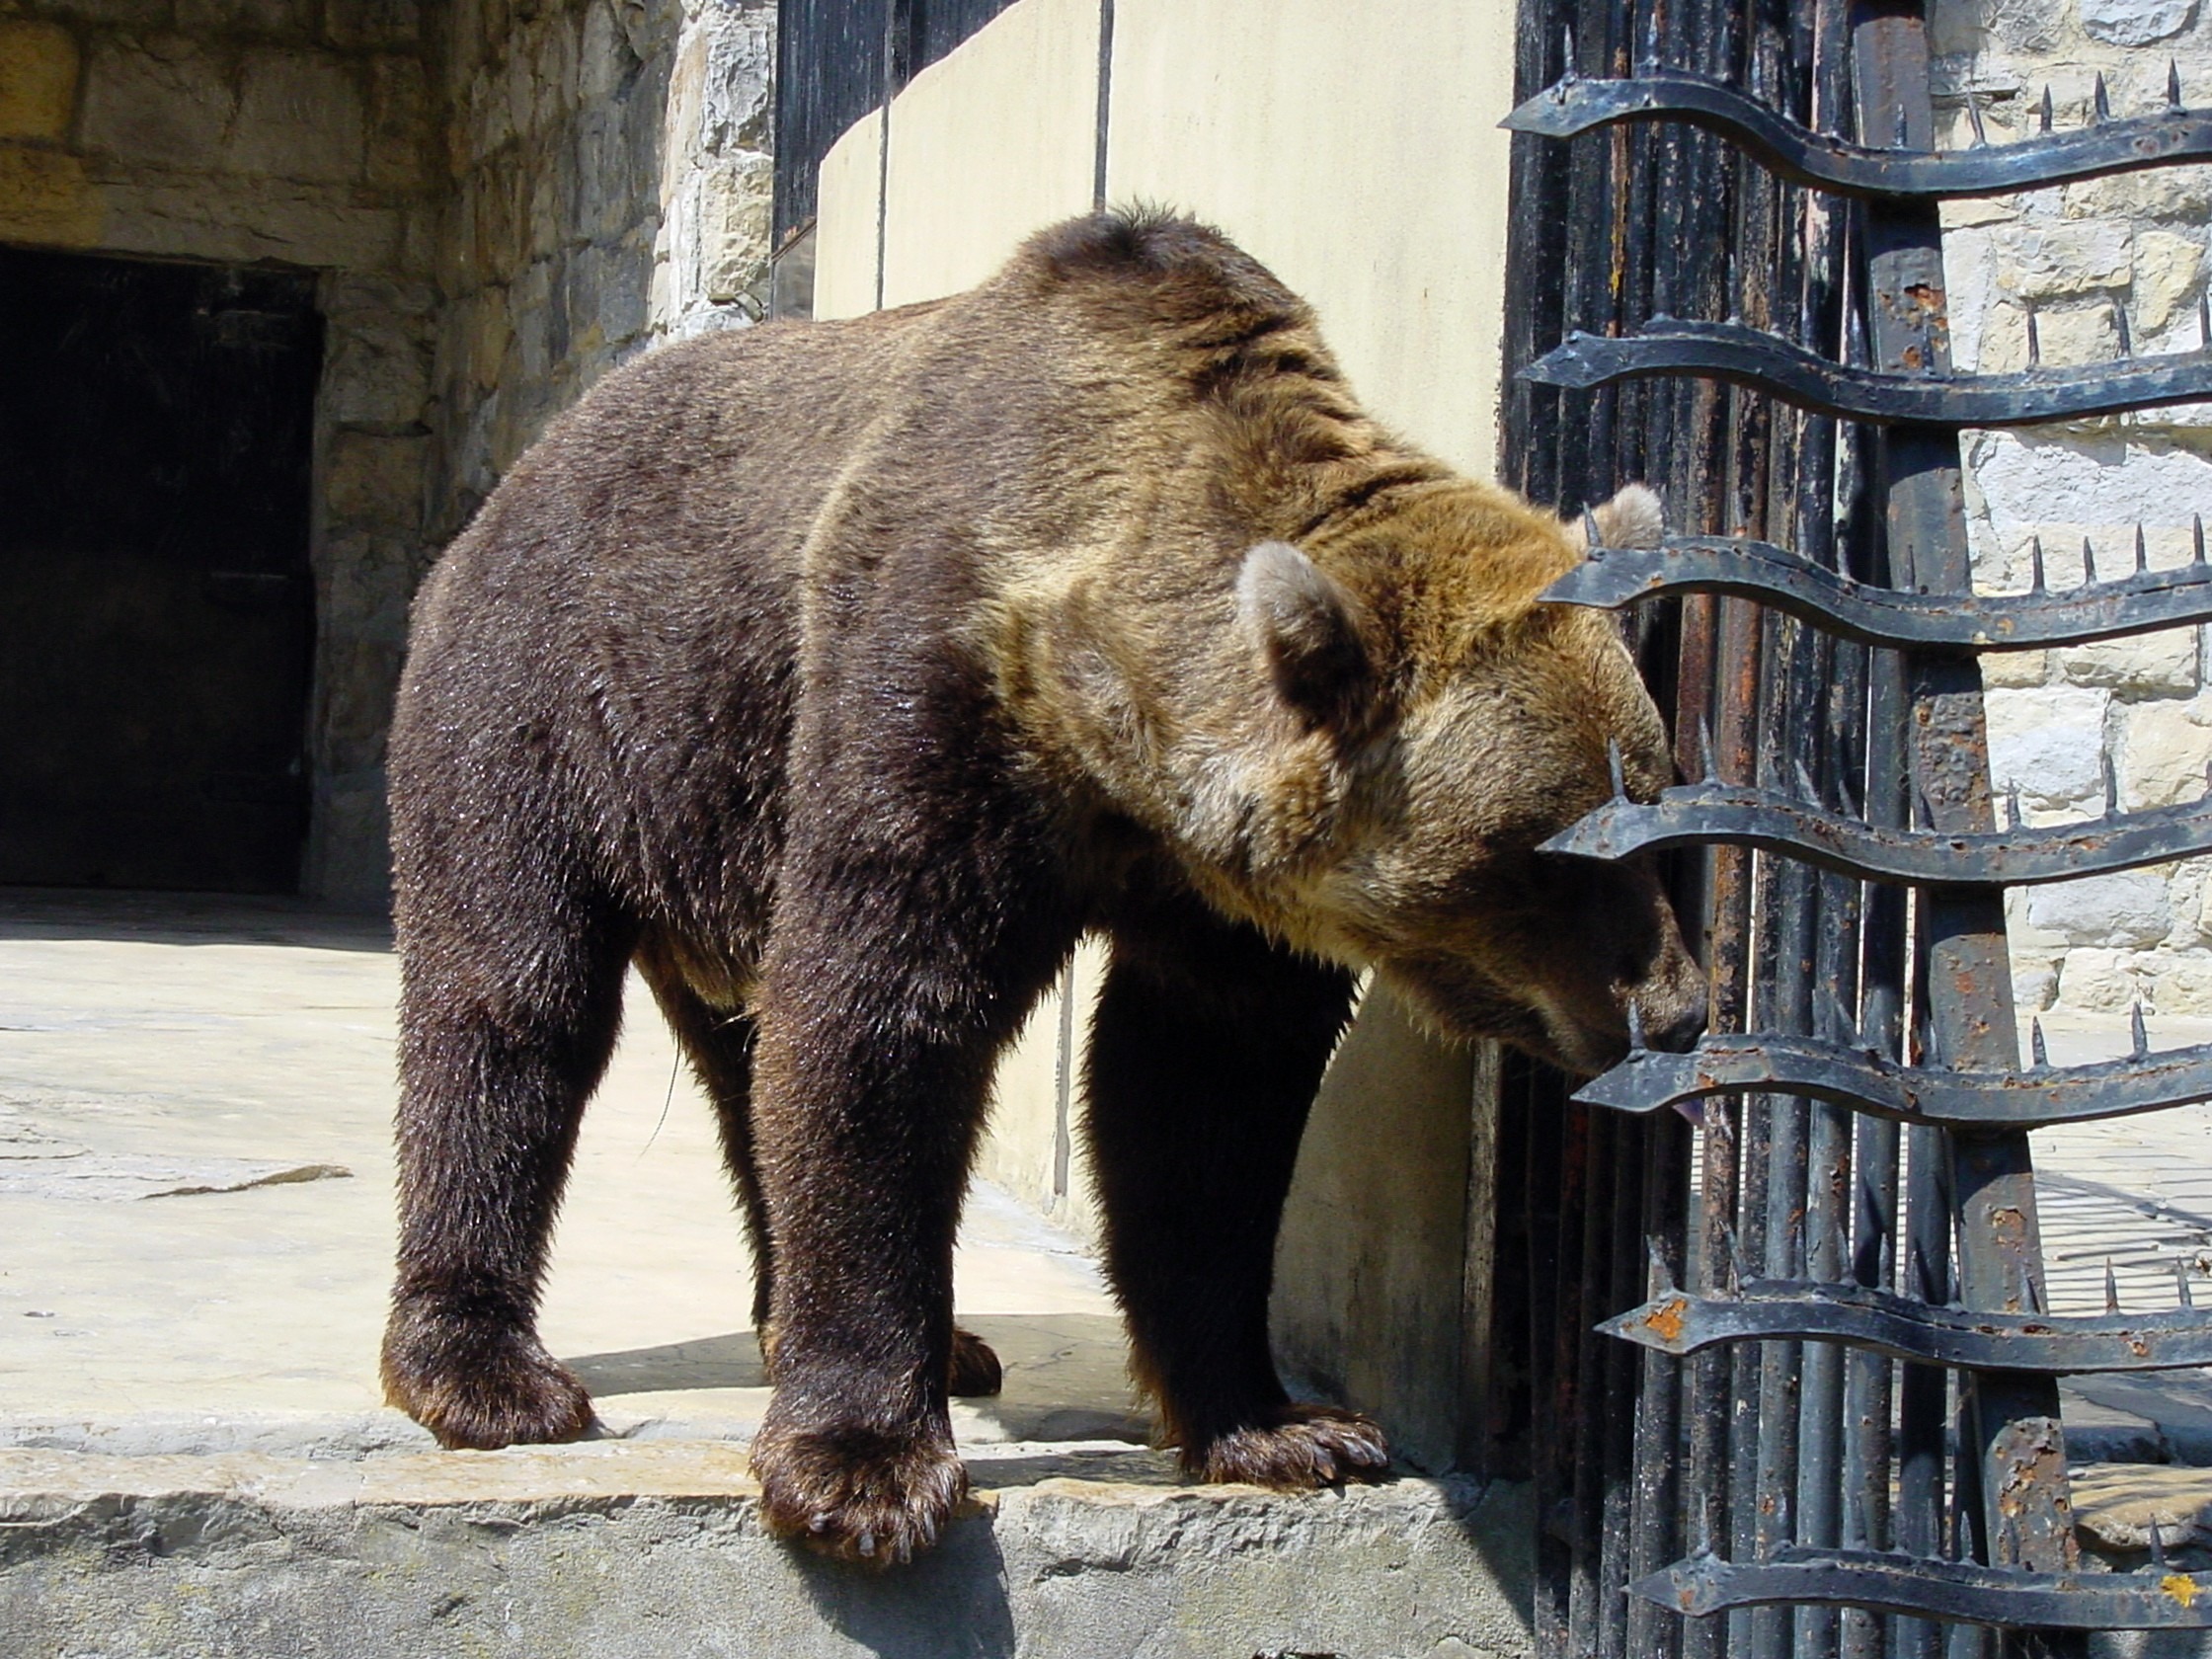
nature, wilderness, animal, bear, wildlife, wild, environment, zoo, fur, mammal, fauna, brown bear, outdoors, zoology, vertebrate, bears, species, grizzly bear